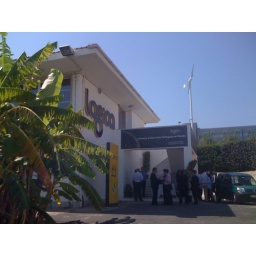
The Logica Utilities Center of Excellence building in Lisbon with Bannana tree in the foreground.